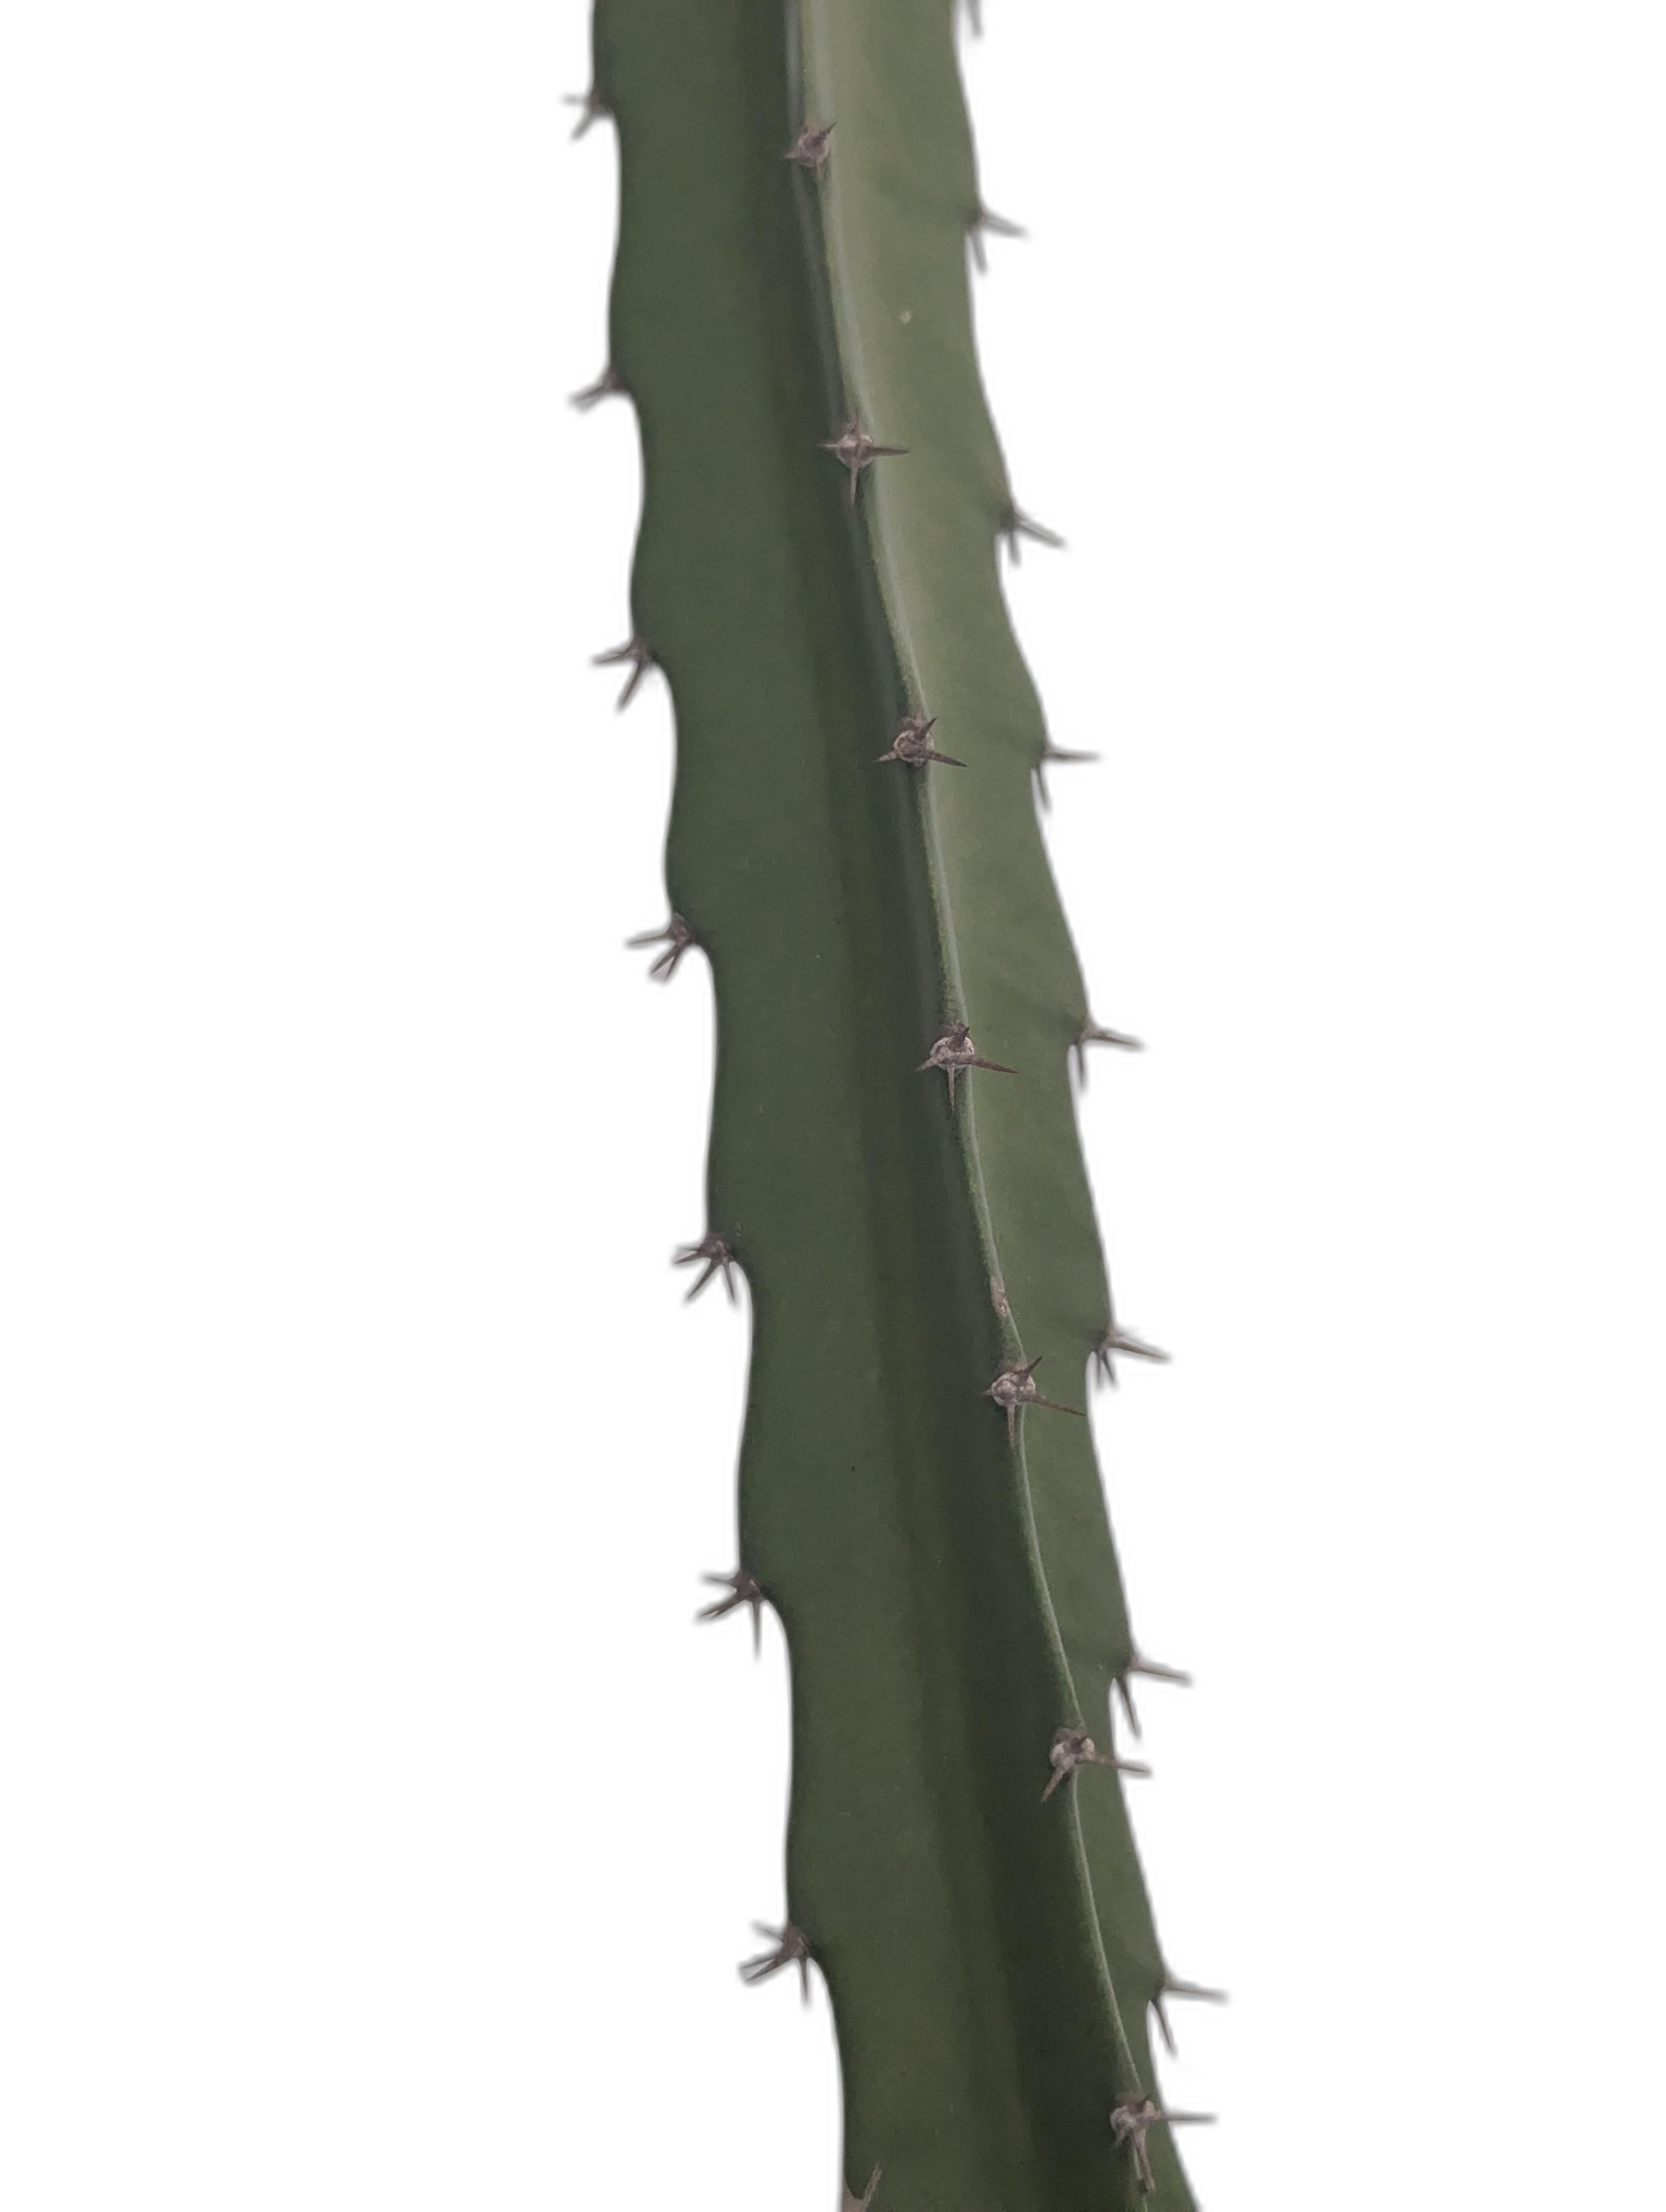
Label: Good leaf